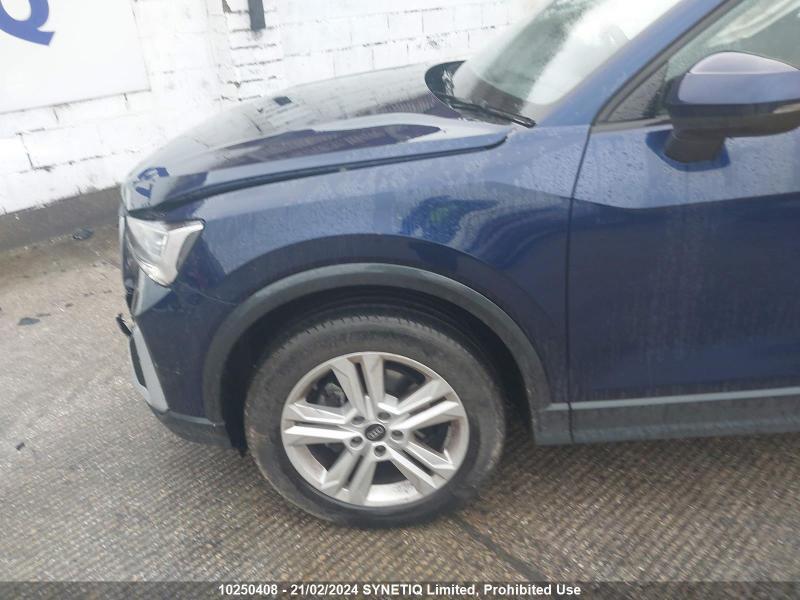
Aucun dommage détecté.
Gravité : aucun